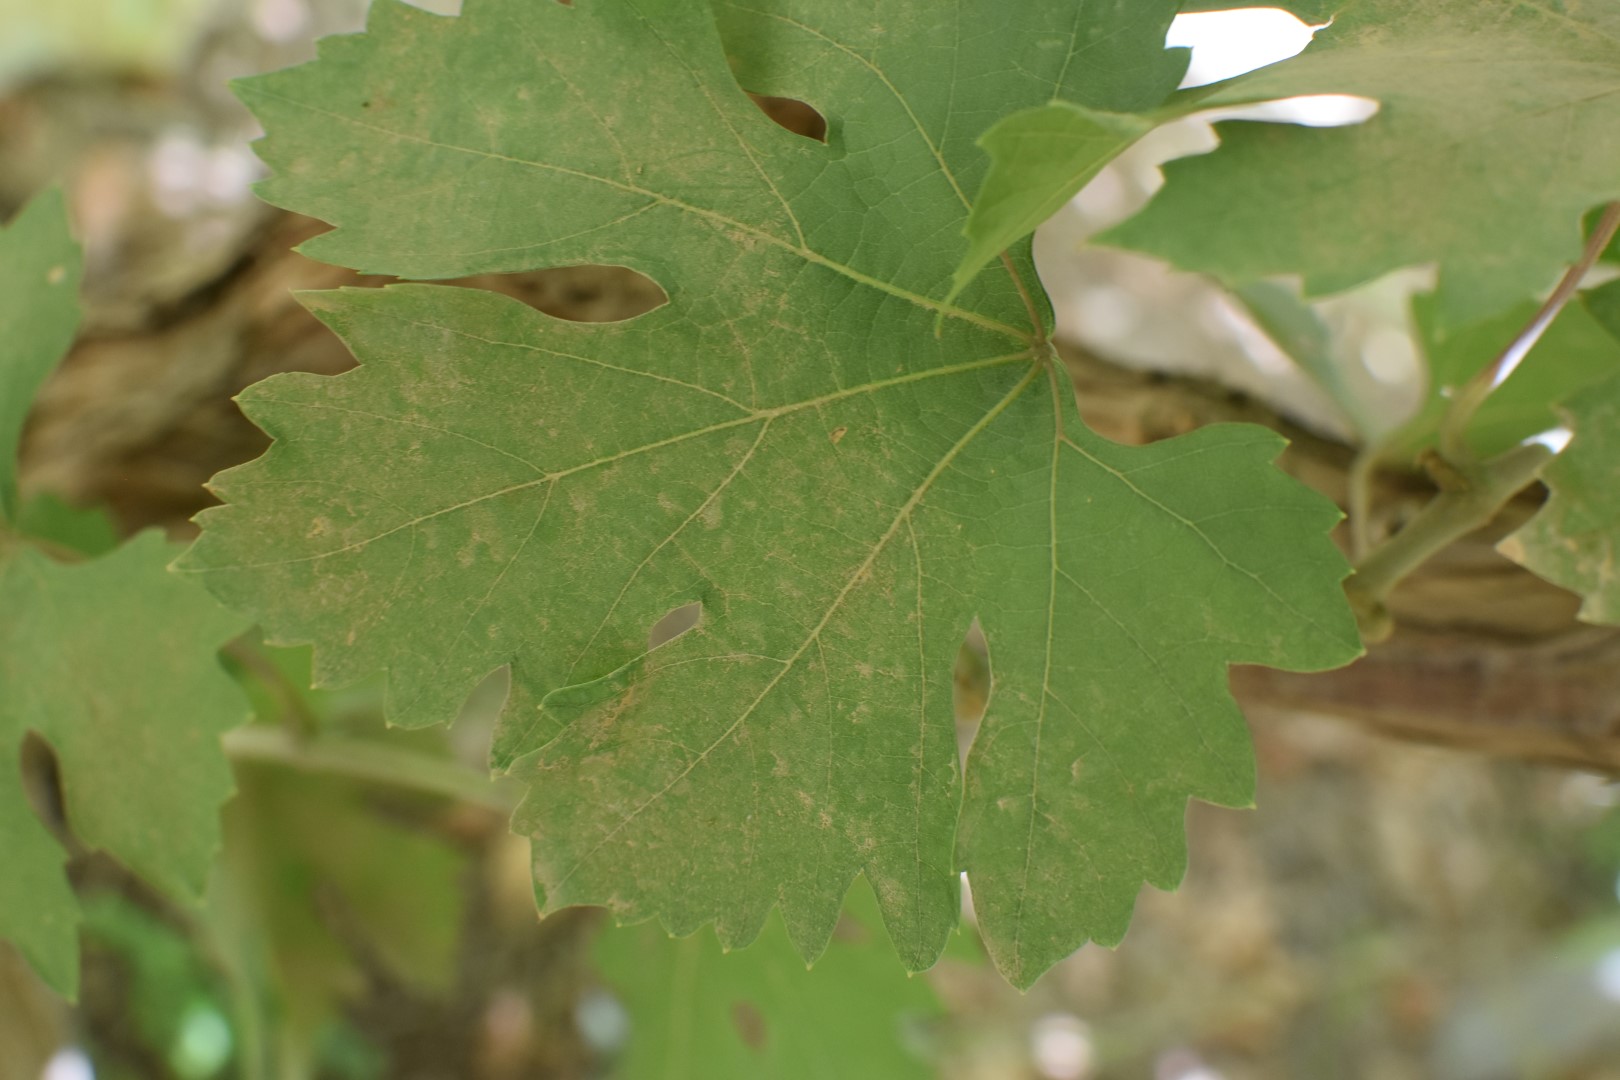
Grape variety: Riasi